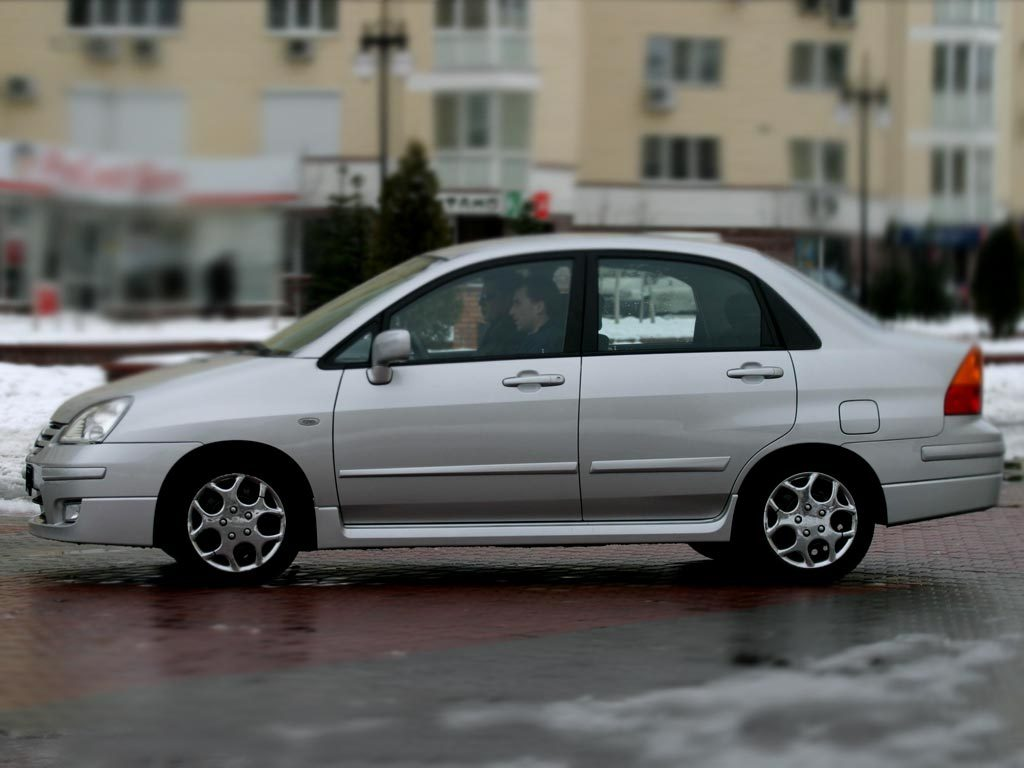
Car model: 2007 Suzuki Aerio Sedan